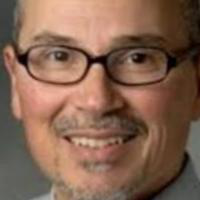
Age group: age 41-55